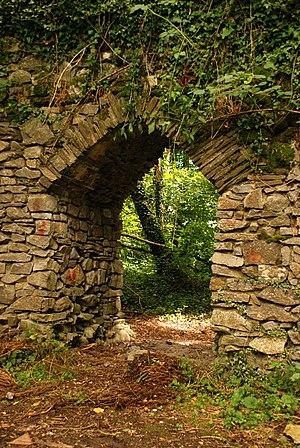
Aqueduc romain de Mettet
L'aqueduc romain de Mettet est un tronçon d'aqueduc gallo-romain situé sur le territoire de la commune belge de Mettet, en province de Namur.